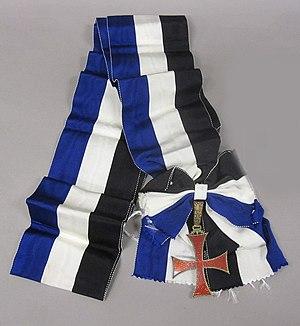
L’ordre de l’Infant Dom Henrique est un ordre national portugais, créé le 2 juin 1960, à l'occasion du 5ᵉ centenaire de la mort de l'Infant, connu sous le nom d'Henri le Navigateur. Des réformes mineures de la constitution de l'ordre eurent lieu en 1962 et 1980.